BlackAF

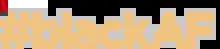

#blackAF is an American sitcom created by Kenya Barris. It premiered on Netflix on April 17, 2020. The title derives from AAVE Internet slang, where "" is a term of emphasis, meaning "as fuck". In June 2020, the series was renewed for a second season. A year later, the renewal decision was reversed and the series was canceled after one season.